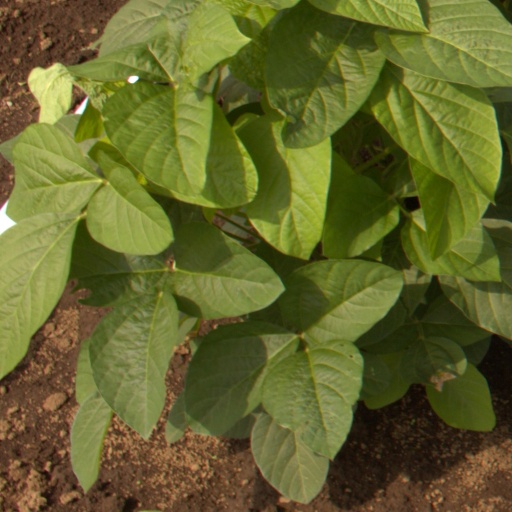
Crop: soybean